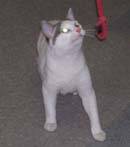
Label: cat